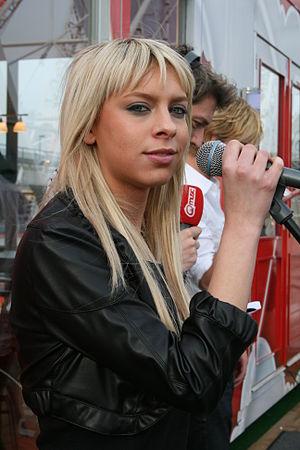
Lasgo est un groupe belge de dance constitué du compositeur Peter Luts et de la chanteuse Jelle Van Dael. Le groupe était au départ formé de la chanteuse Evi Goffin, Peter Luts et Dave McCullen.